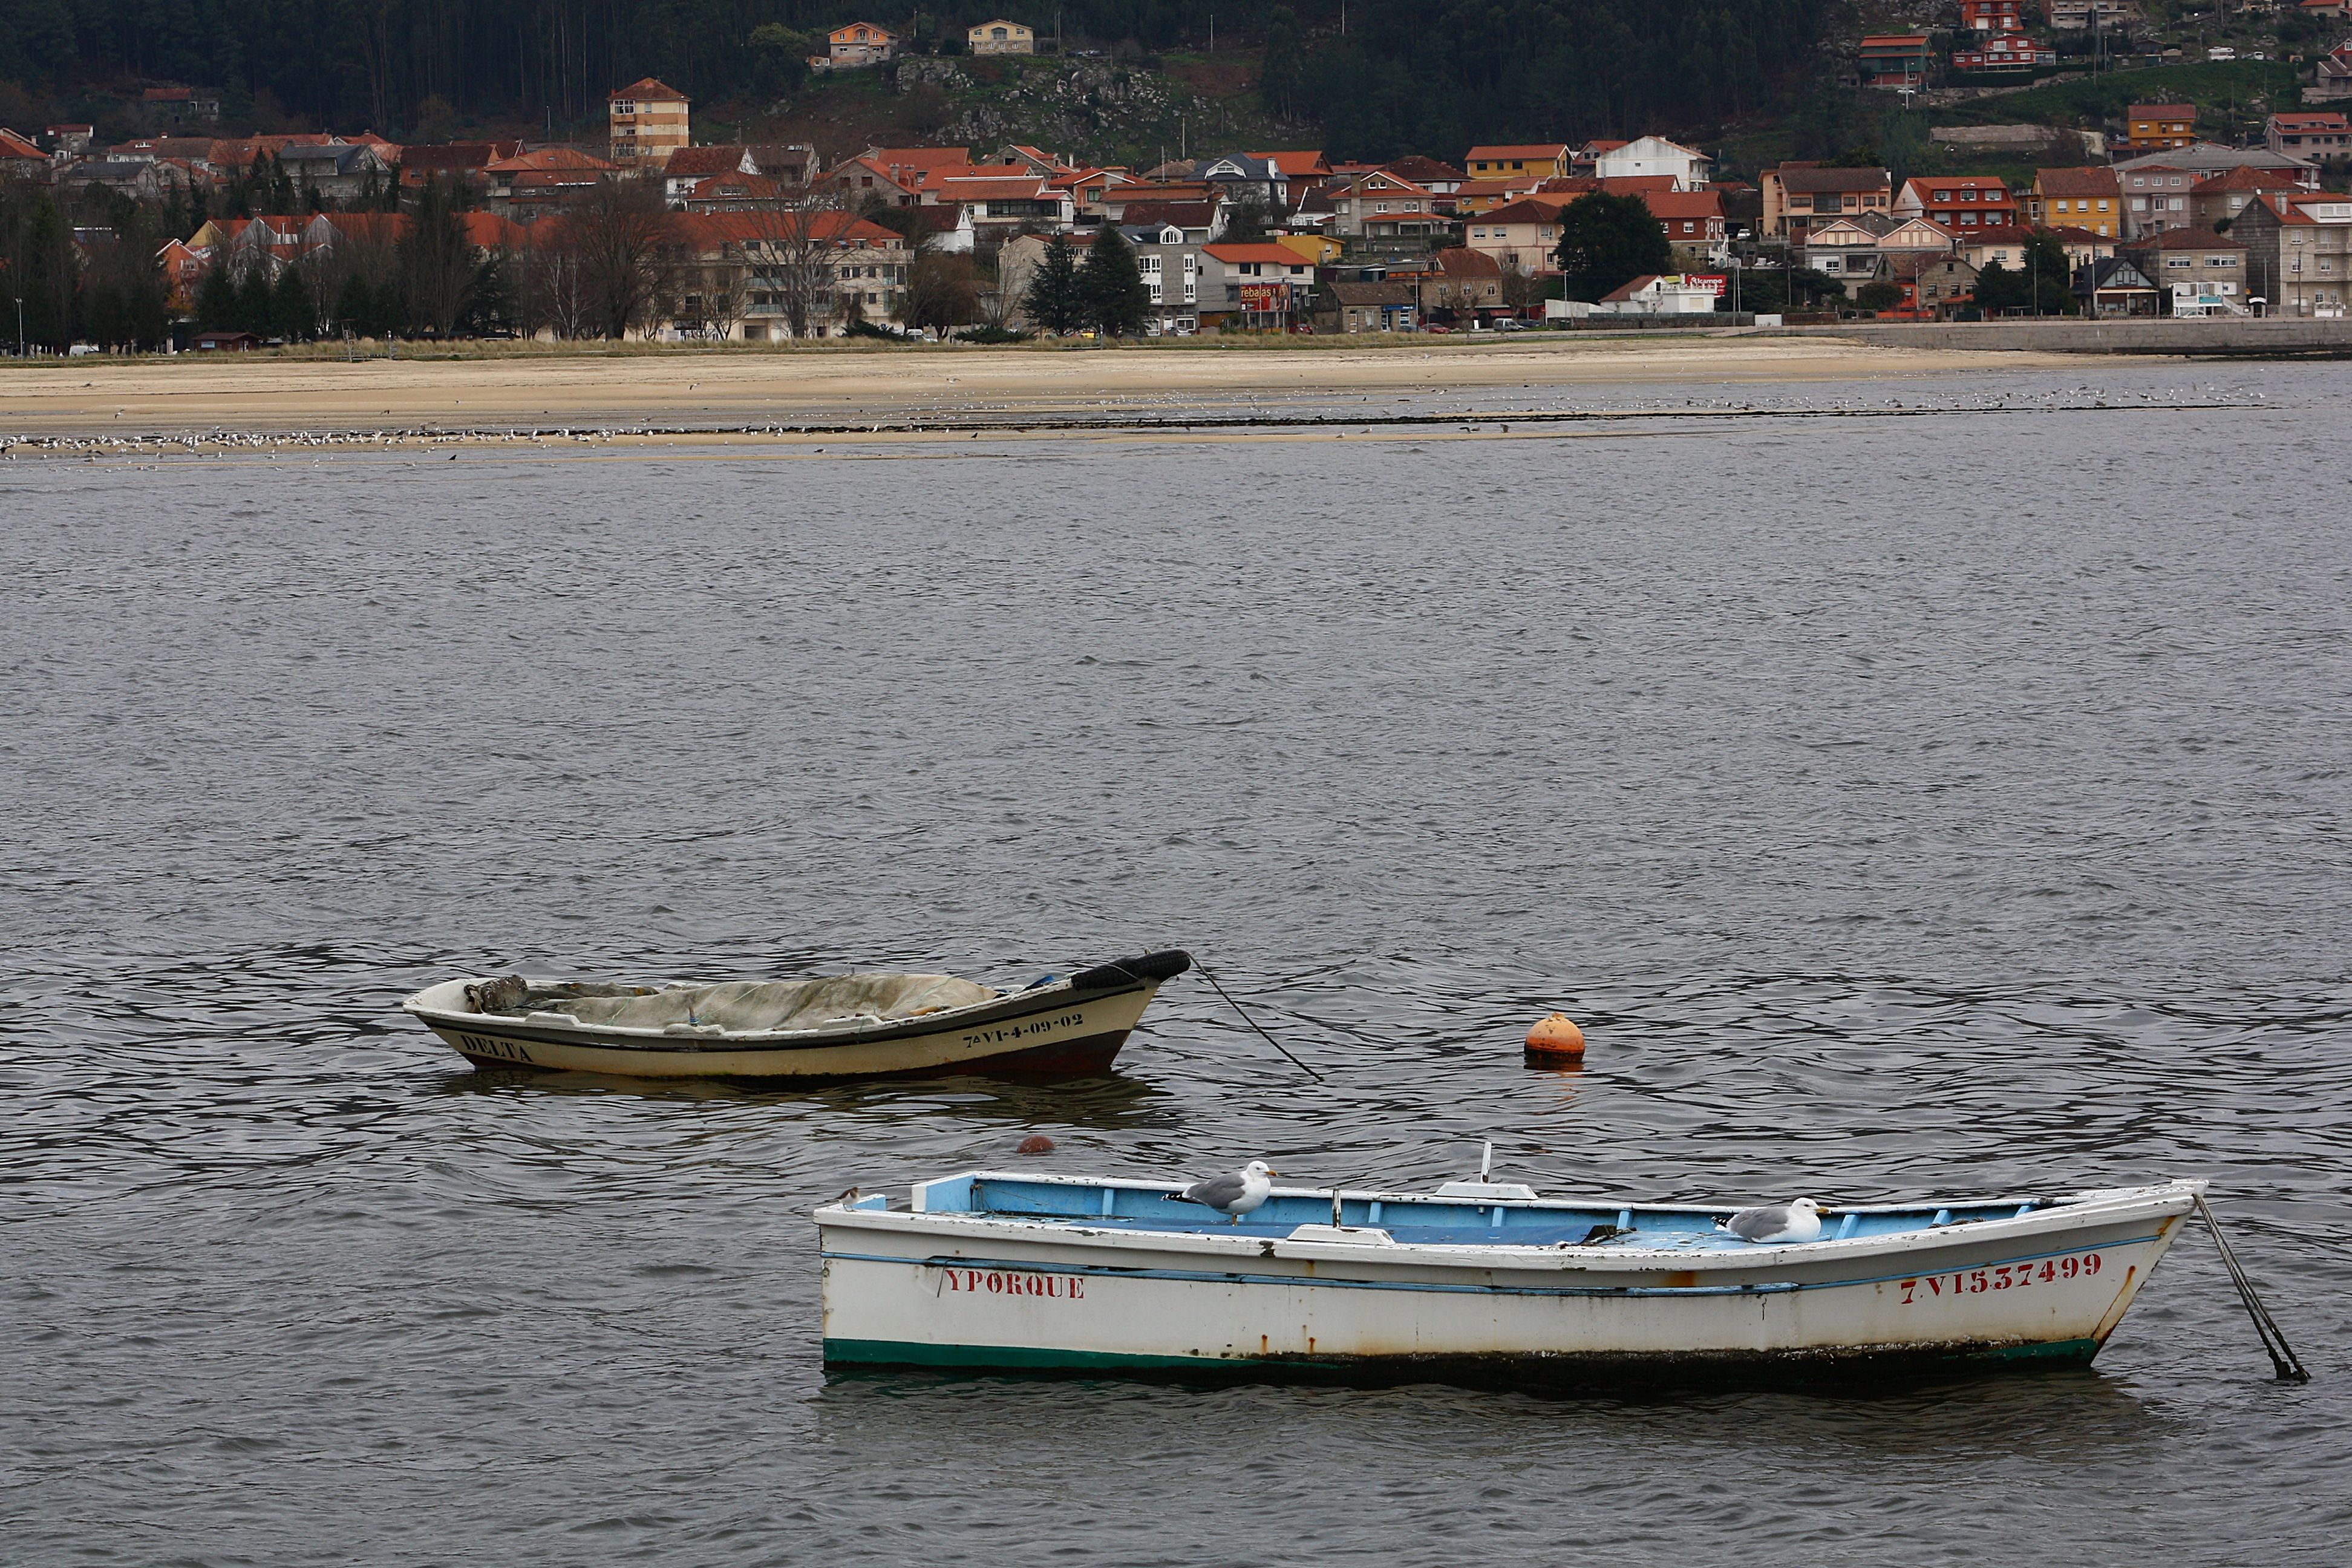
sea, coast, boat, river, vehicle, bay, harbor, boating, watercraft, ggl1, canoneos1000d, fishing vessel, moa apontevedragaliciaespa a, watercraft rowing